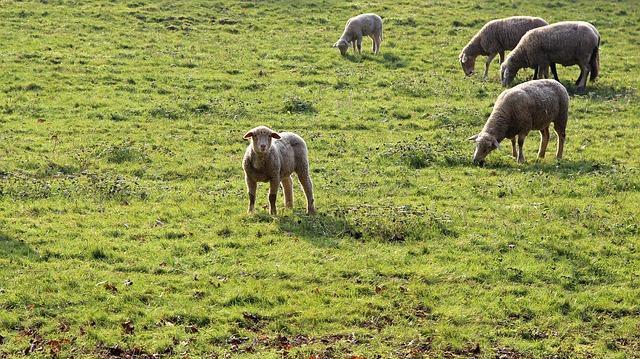
sheep